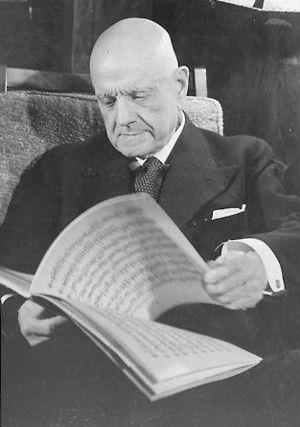
Jean Sibelius, né le 8 décembre 1865 à Tavastehus, dans le grand-duché de Finlande, et mort le 20 septembre 1957 à Järvenpää, près d'Helsinki, est un compositeur finlandais de musique classique.